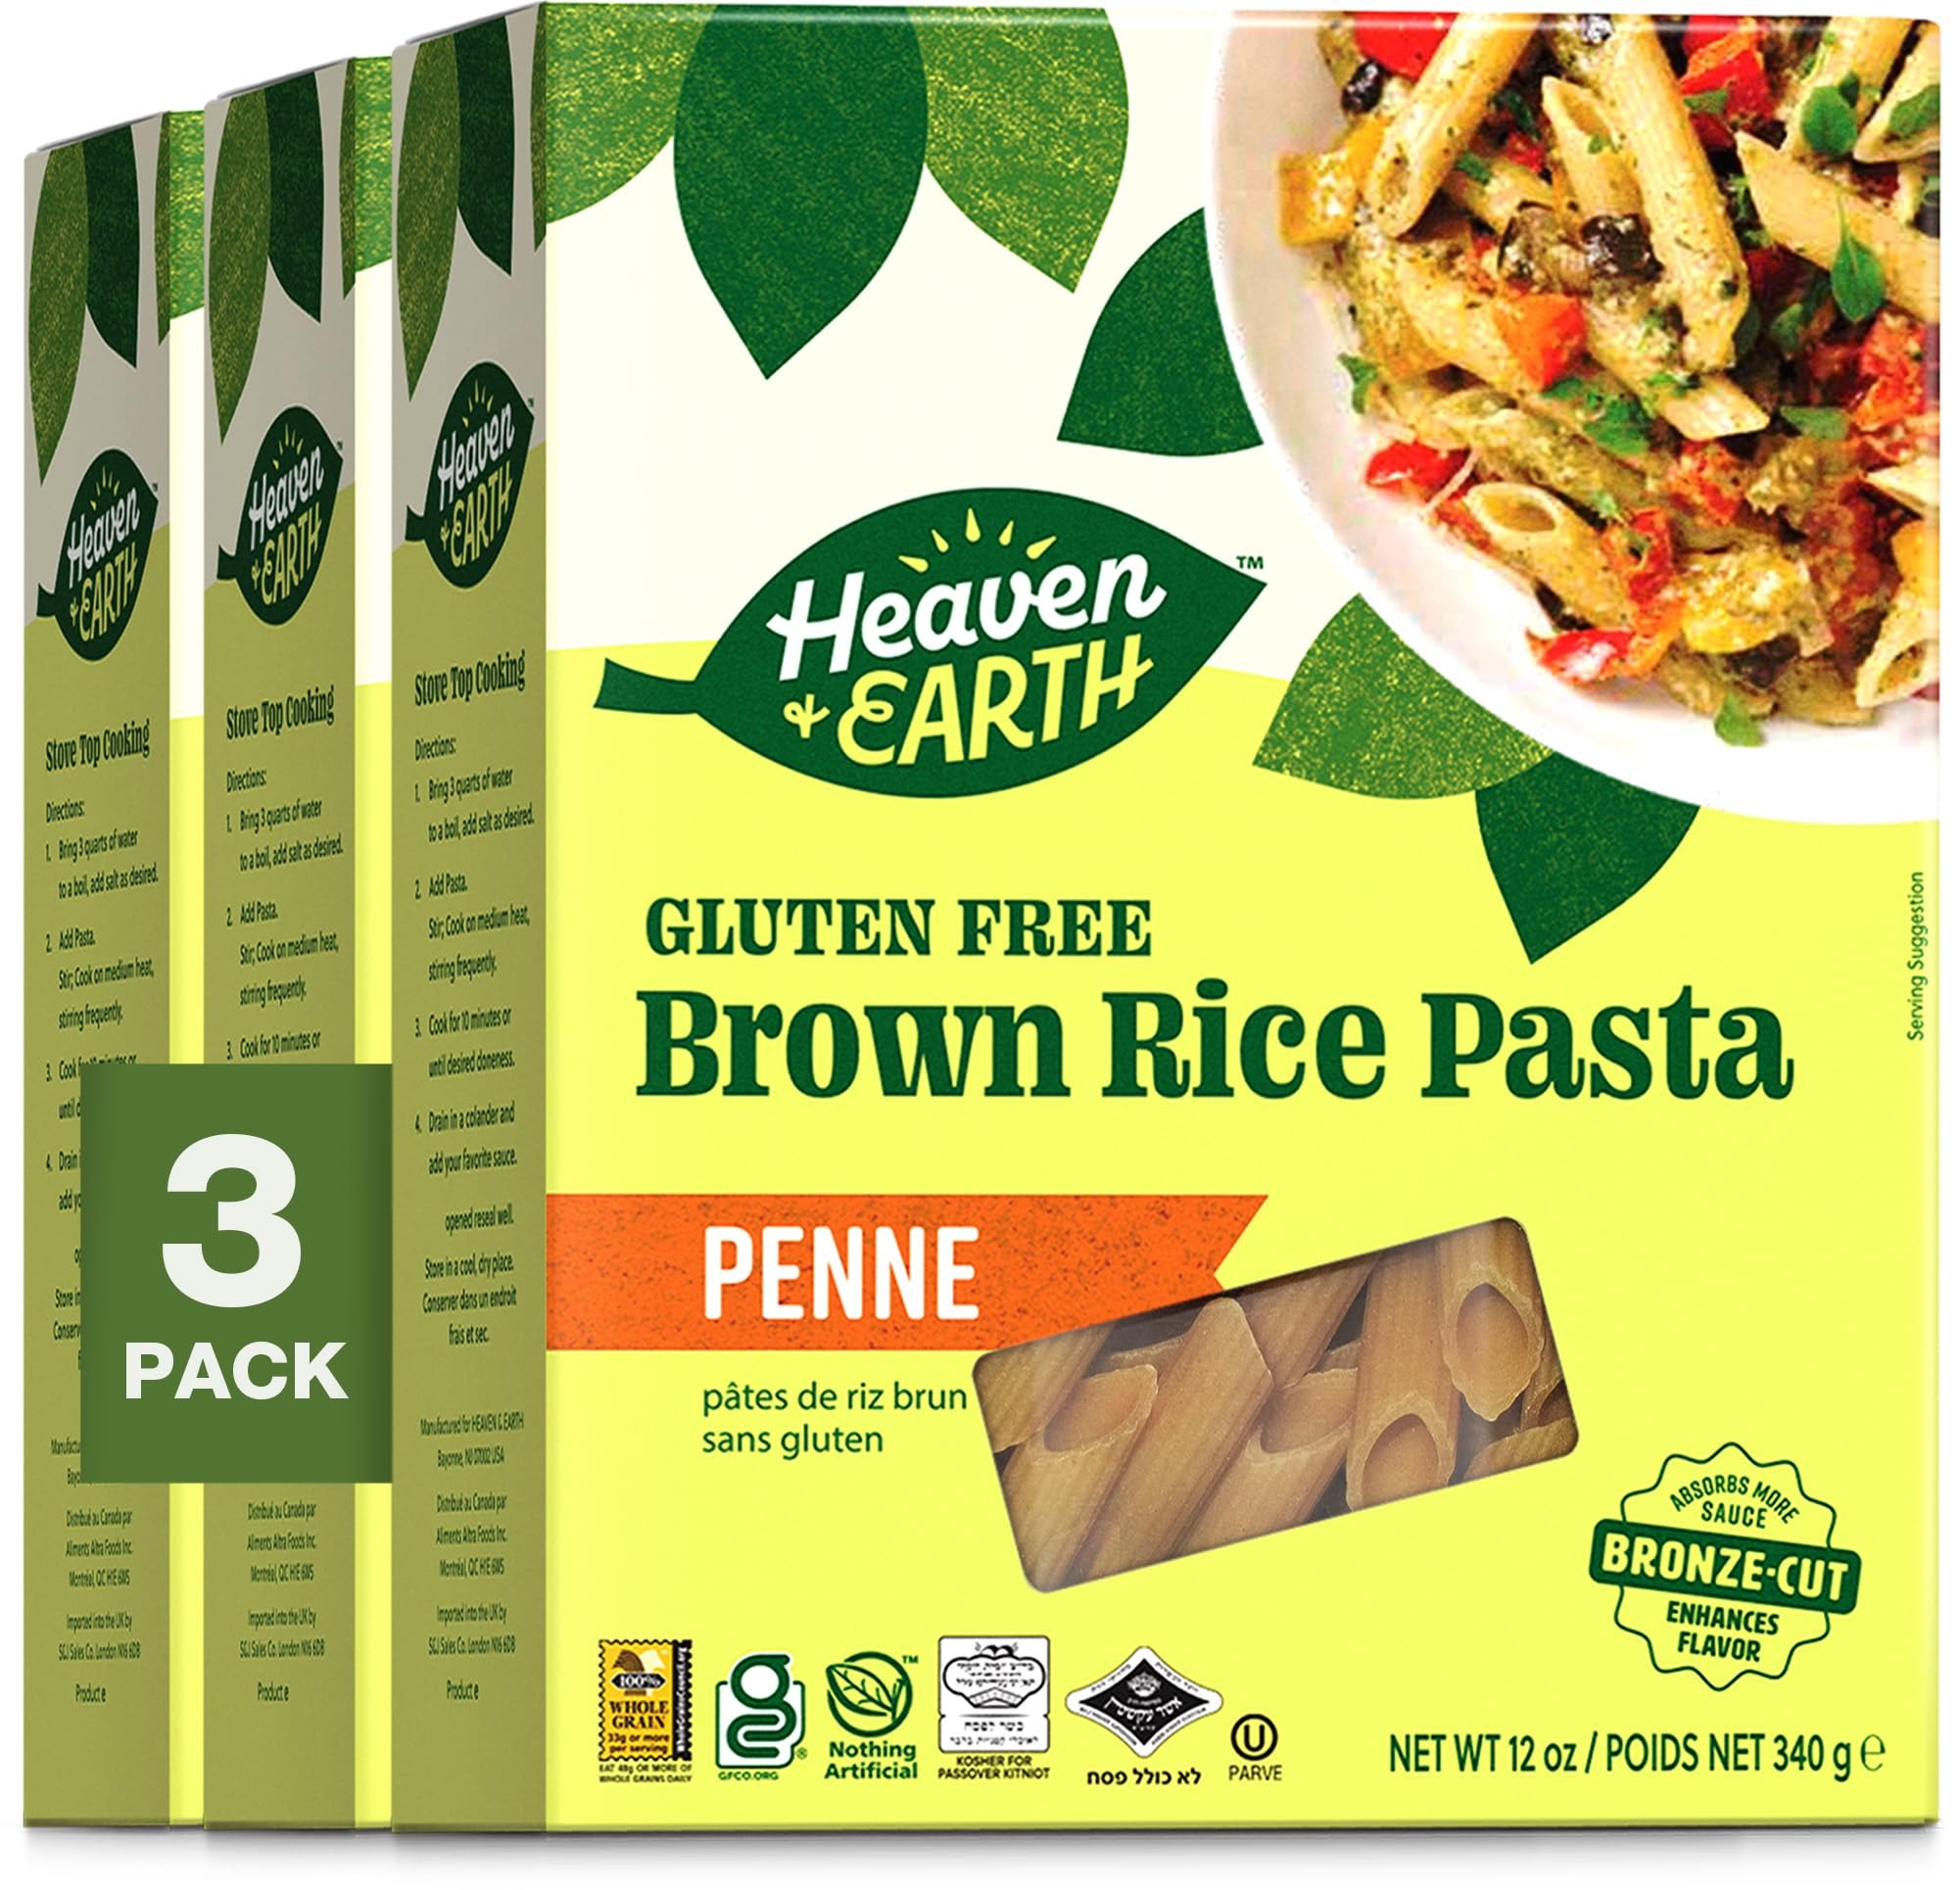
Item Name: Heaven & Earth Brown Rice Gluten Free Penne, 12oz (3 Pack) | Whole Grain | Gluten Free Pasta | Amazing Texure - Tastes Like Regular
Bullet Point: SIMPLE INGREDIENTS - Heaven & Earth Brown Rice Pasta is made from three simple ingredients, brown rice flour, tapioca flour, and water, bringing you a simple, quality product of wholesome goodness.
Product Description: Heaven & Earth Brown Rice Pasta offers a simple yet delicious solution for those seeking a wholesome, gluten free alternative to traditional pasta. Made with just three basic ingredients—brown rice flour, tapioca flour, and water—our pasta provides a high-quality, straightforward product. Certified gluten-free and produced in a dedicated facility, it stands as a worthy competitor to traditional pasta options. Crafted using the traditional bronze-cut method, our pasta boasts a unique texture that enhances its ability to absorb the rich flavors of your favorite sauces. The mild, neutral flavor of our brown rice noodles makes them a versatile choice, serving as an ideal canvas for a variety of sauces and toppings. Whether you crave a classic marinara, a creamy Alfredo, or a zesty pesto, Heaven & Earth Brown Rice Pasta complements a wide range of culinary creations, offering a delightful experience with every bite.
Value: 36.0
Unit: Ounce

Price: 14.99